MPC 1600

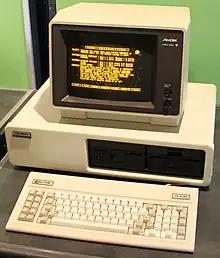
Columbia Data Products' MPC 1600, the first commercially released IBM PC clone, with an Amdek monitor and a Key Tronic keyboard

The Multi-Personal Computer (MPC), better known as the MPC 1600, is a line of desktop personal computers released by Columbia Data Products (CDP) starting in 1982. The original MPC, released in June 1982, was the first commercially released computer system that was fully compatible with the IBM Personal Computer (IBM PC).